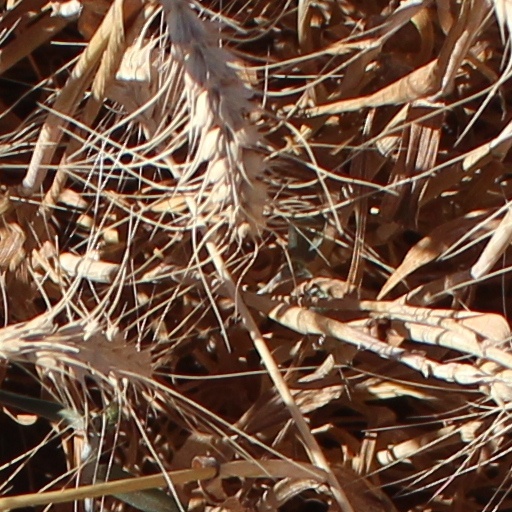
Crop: wheat